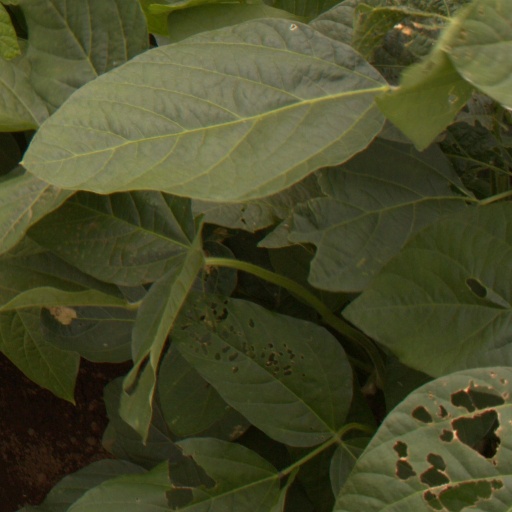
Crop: soybean